Dispersion of the Apostles

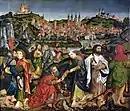
Apostle Farewell (1485) painting by Katzheimer

The Christian Gospels of Mark and Matthew say that, after the Ascension of Jesus, his Apostles "went out and preached everywhere". This is described in Mark 16 verses 19 and 20, and Matthew 28 and . According to a tradition mentioned by Eusebius, they dispersed to distinct parts of the world. In the Middle Ages, a liturgical feast of the Dispersion of the Apostles was celebrated to commemorate their missionary work and their founding the apostolic sees. This annual feast was held on 15 July and ranked as a major double.